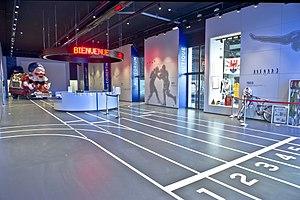
Hall d'accueil du Musée National du Sport
Le Musée national du Sport, créé en 1963, est un musée traitant du phénomène sportif dans sa globalité. Ses collections comptent plus 45 000 objets et 400 000 documents qui retracent l'histoire du sport dès ses origines. Après la fermeture du site d’exposition du 13ᵉ arrondissement de Paris en janvier 2013, le musée déménage à Nice et ouvre ses portes le 27 juin 2014 dans un nouvel espace qui lui est dédié au sein du stade Allianz Riviera.